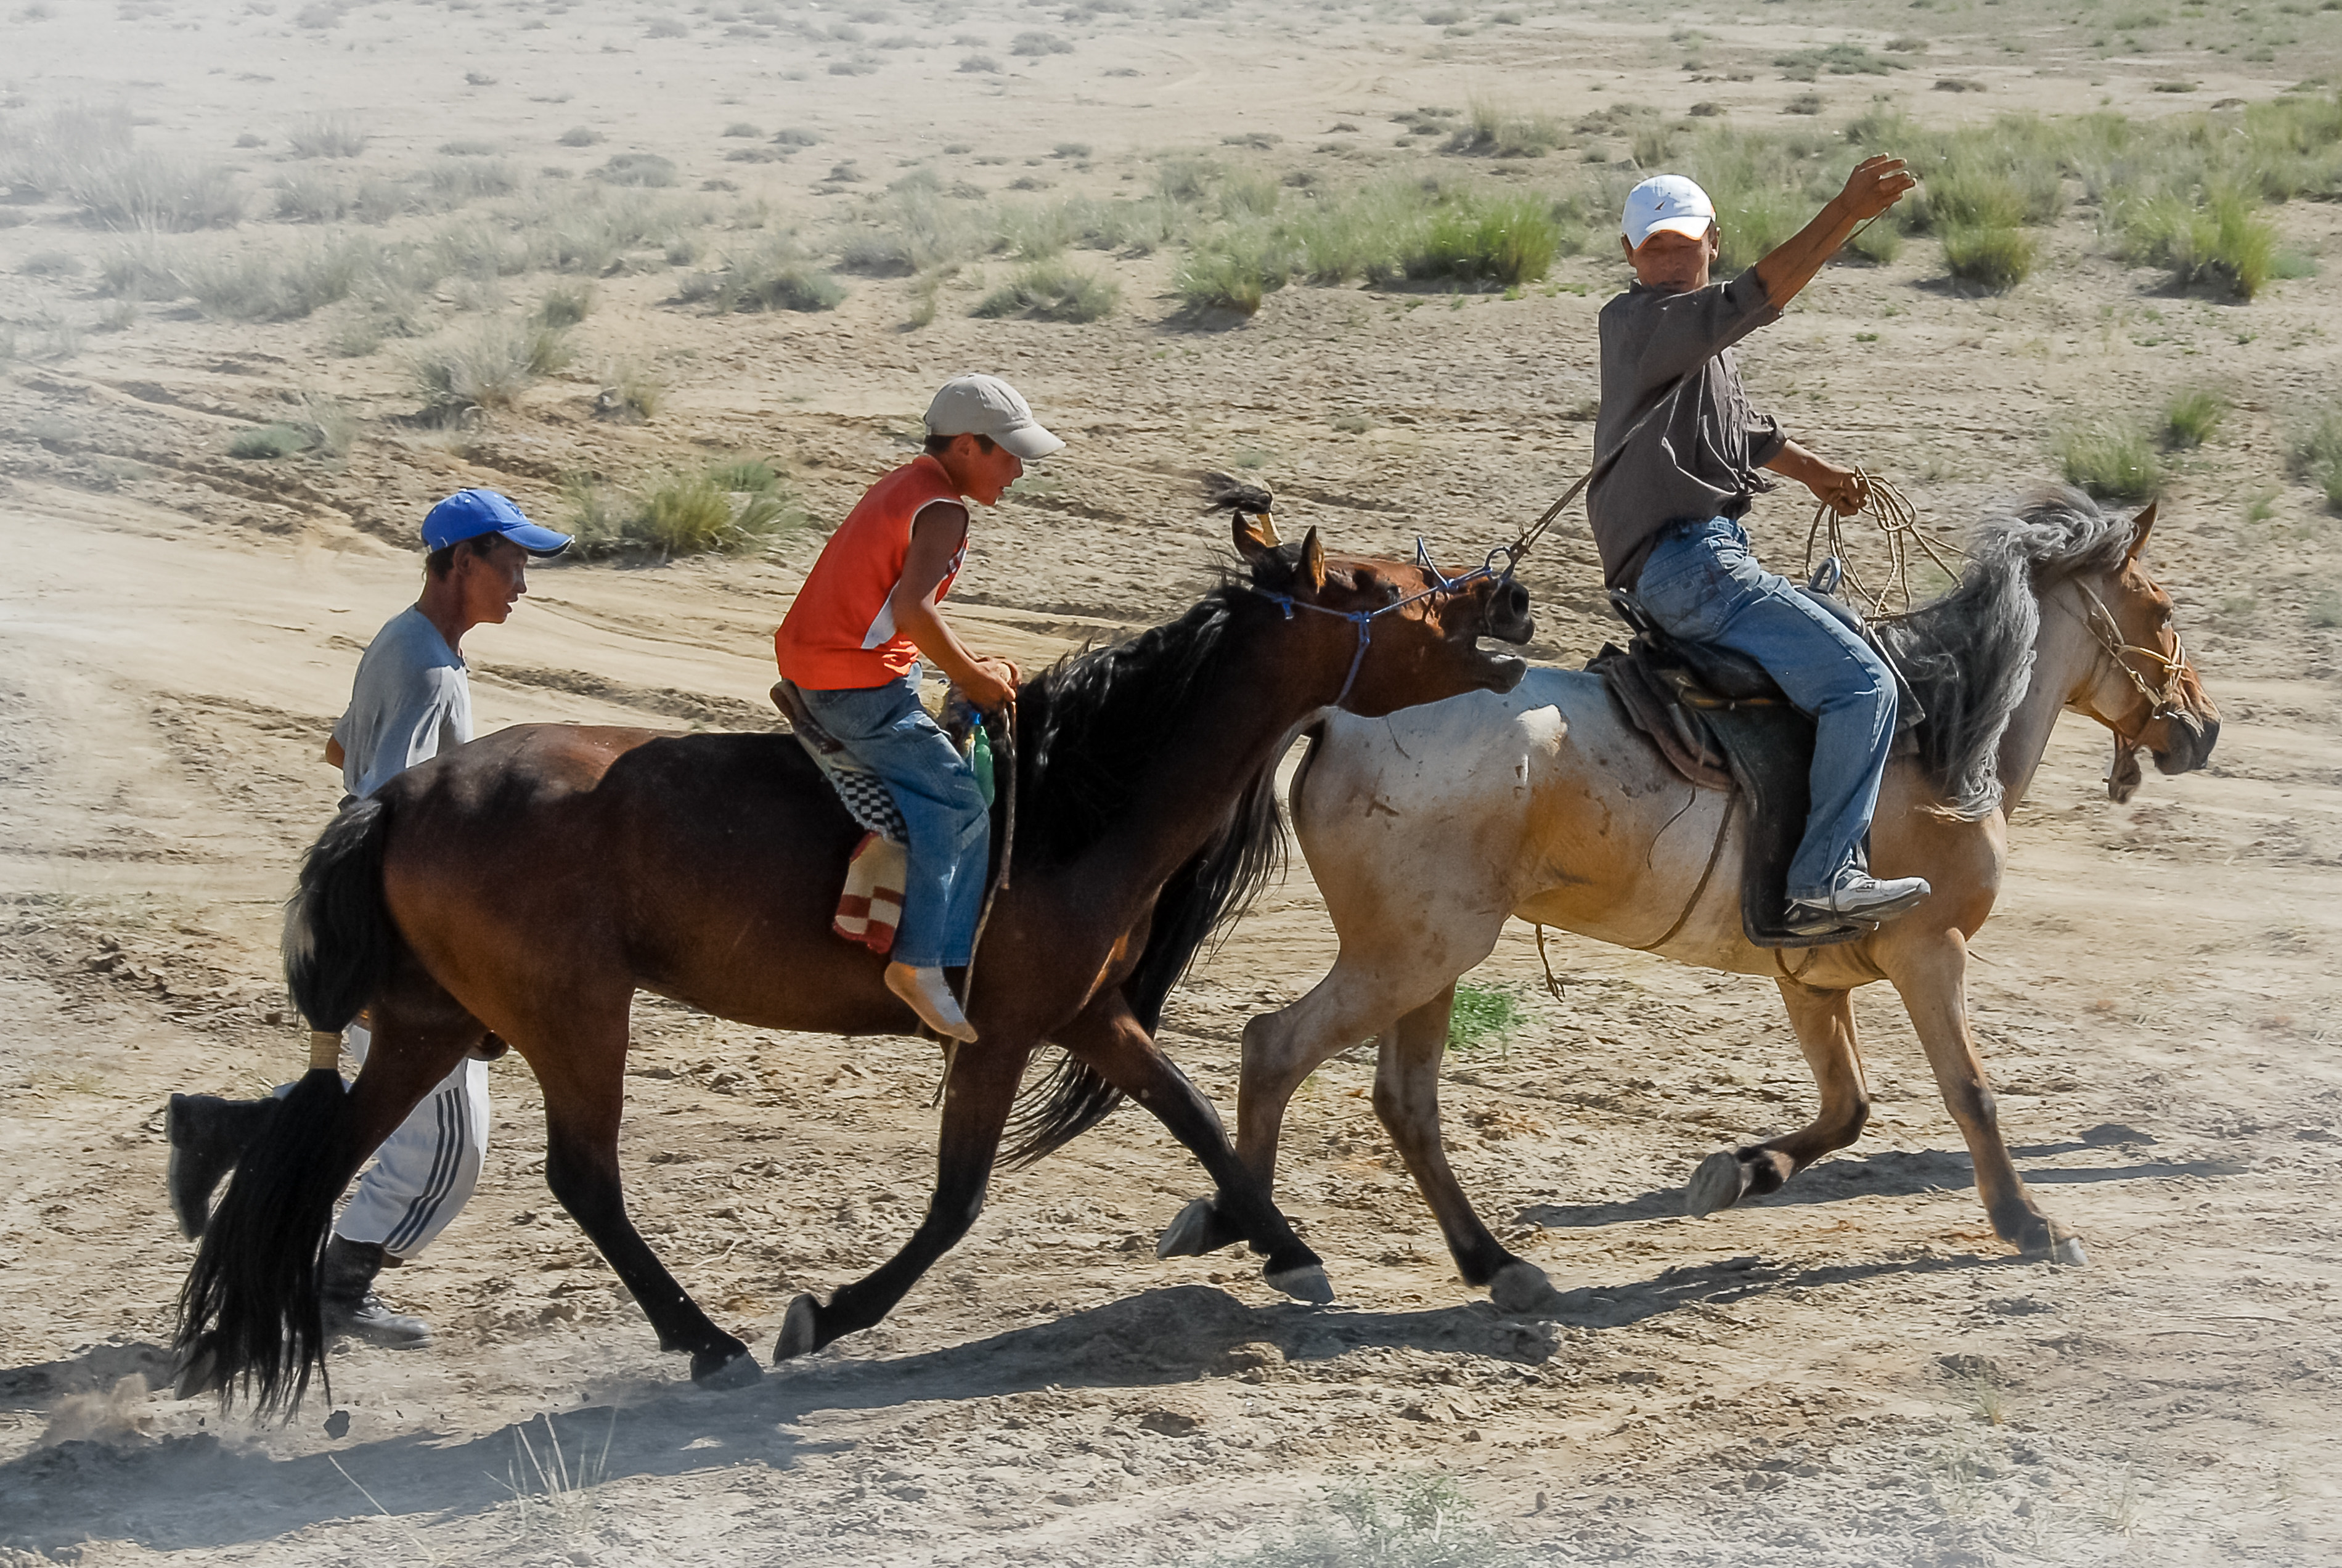
outdoor, festival, sports, mare, mongolia, mongolei, naadam, khovd, serienaadam, mn, chowdaimag, western riding, equestrianism, pack animal, trail riding, horse like mammal, mustang horse, animal sports, equestrian sport, reining, endurance riding